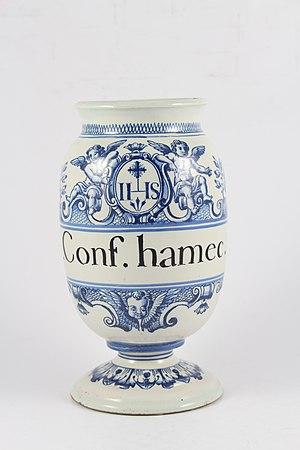
Confection Haemech - pot canon
La confection Hamech, Hamech étant son inventeur, était une confection, c'est-à-dire un remède de la famille des électuaires. Il appartenait à la pharmacopée maritime occidentale au XVIIIᵉ siècle.